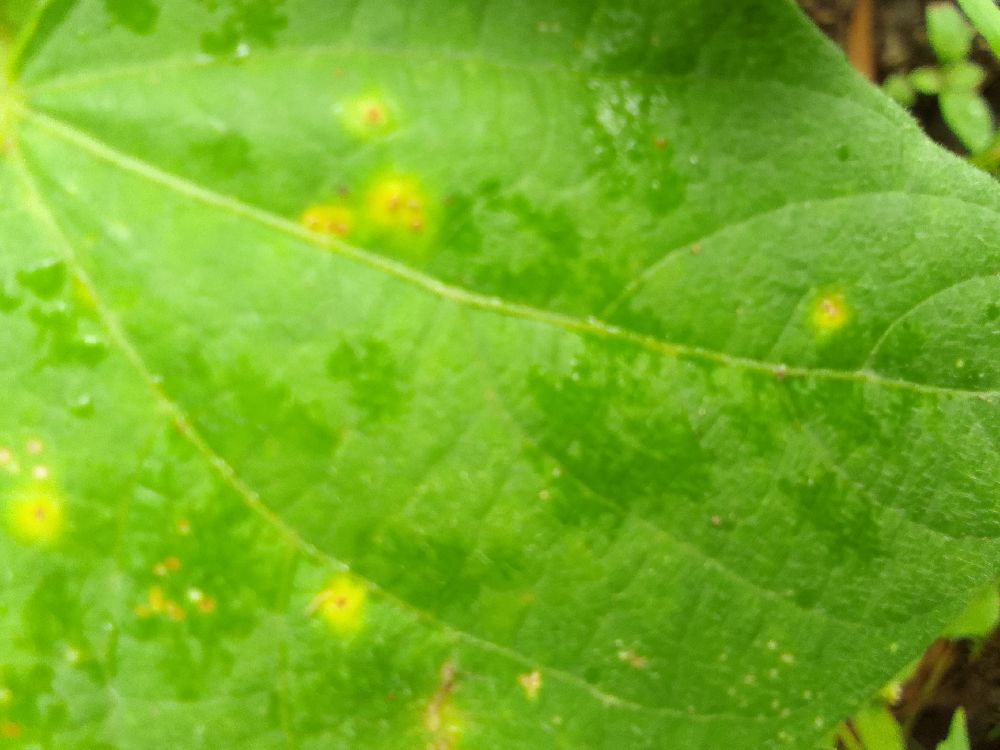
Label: rust